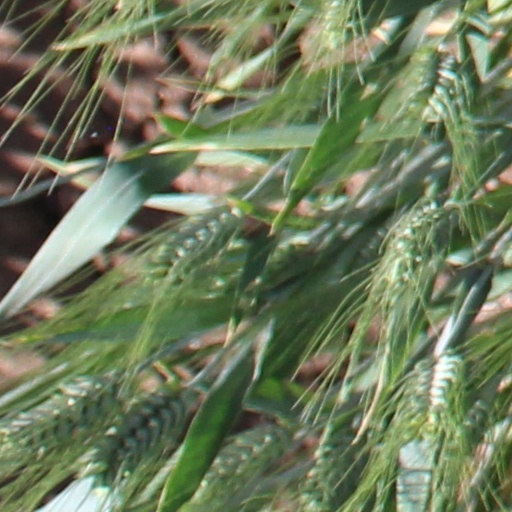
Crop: wheat